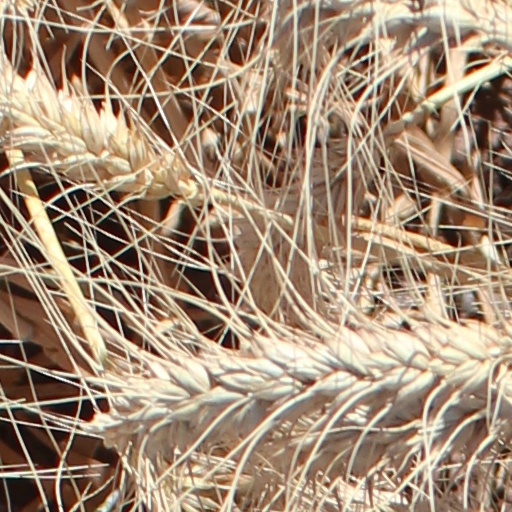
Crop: wheat